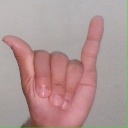
अक्षर: य